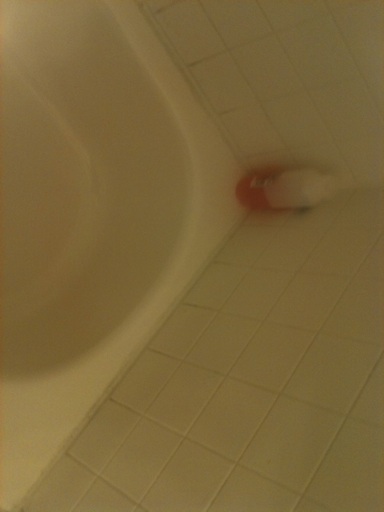Question: Do you see any bugs or anything that I should be alarmed about?
Answer: no